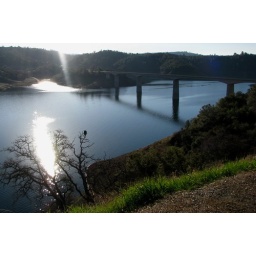
Big bird in the tree - Buzzard.